Thomas Price (soldier)

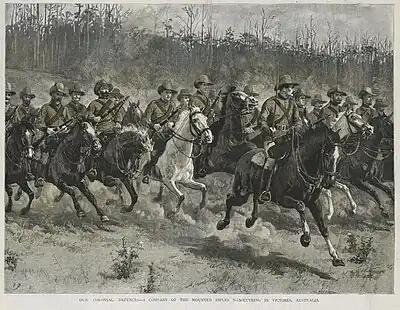
A Company of the Victorian Mounted Rifles on manoeuvres in Victoria in 1889.

In 1900, Price saw action in South Africa in the Second Boer War in command of the second Victorian contingent and was mentioned in despatches. He also commanded a force that included British regulars during the conflict, the only Australian commander to do so during the war. After his return from South Africa, he was briefly assigned the position of State commandant of the Victorian forces. This was the second highest position available to an officer at the time in Australia. He held the position between March and July 1902, before relinquishing the position to assume the same role in Queensland. He served there until he retired, medically unfit, in August 1904.